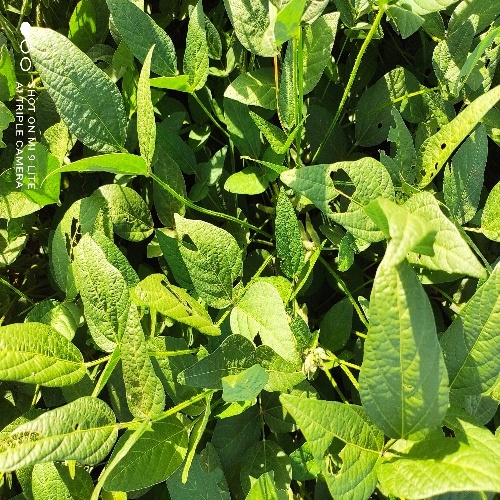
Label: Caterpillar